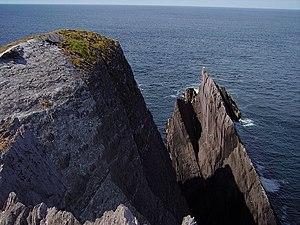
Brow Head est un cap constituant le point le plus méridional de l'île d'Irlande et de l'État d'Irlande situé sur l'île principale.